Chaunté Lowe

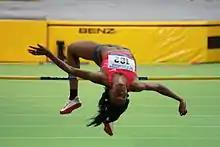
Chaunte Howard-Lowe 2010

Competing in 2009, she became the national champion with a clearance of 1.95 m at the 2009 USA Outdoor Track and Field Championships, beating Amy Acuff to the title on countback. This gained her qualification into the 2009 World Championships in Athletics: she reached the 2009 high jump final, but she could not repeat her past medal performance and finished in seventh place. She closed the year with a fourth-place finish at the last edition of the World Athletics Final.